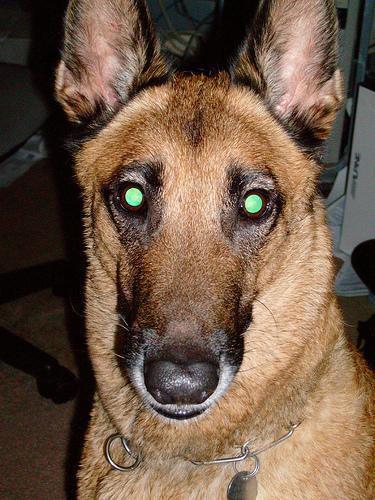
malinois